Disconnect (2012 film)

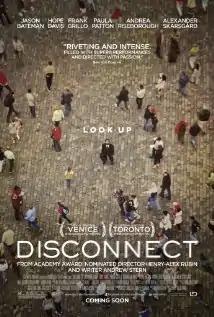
Theatrical release poster

Disconnect is a 2012 American psychological drama film directed by Henry Alex Rubin and written by Andrew Stern. It stars an ensemble cast featuring Jason Bateman, Hope Davis, Frank Grillo, Michael Nyqvist, Paula Patton, Andrea Riseborough, Alexander Skarsgård, Max Thieriot, Colin Ford and Jonah Bobo.